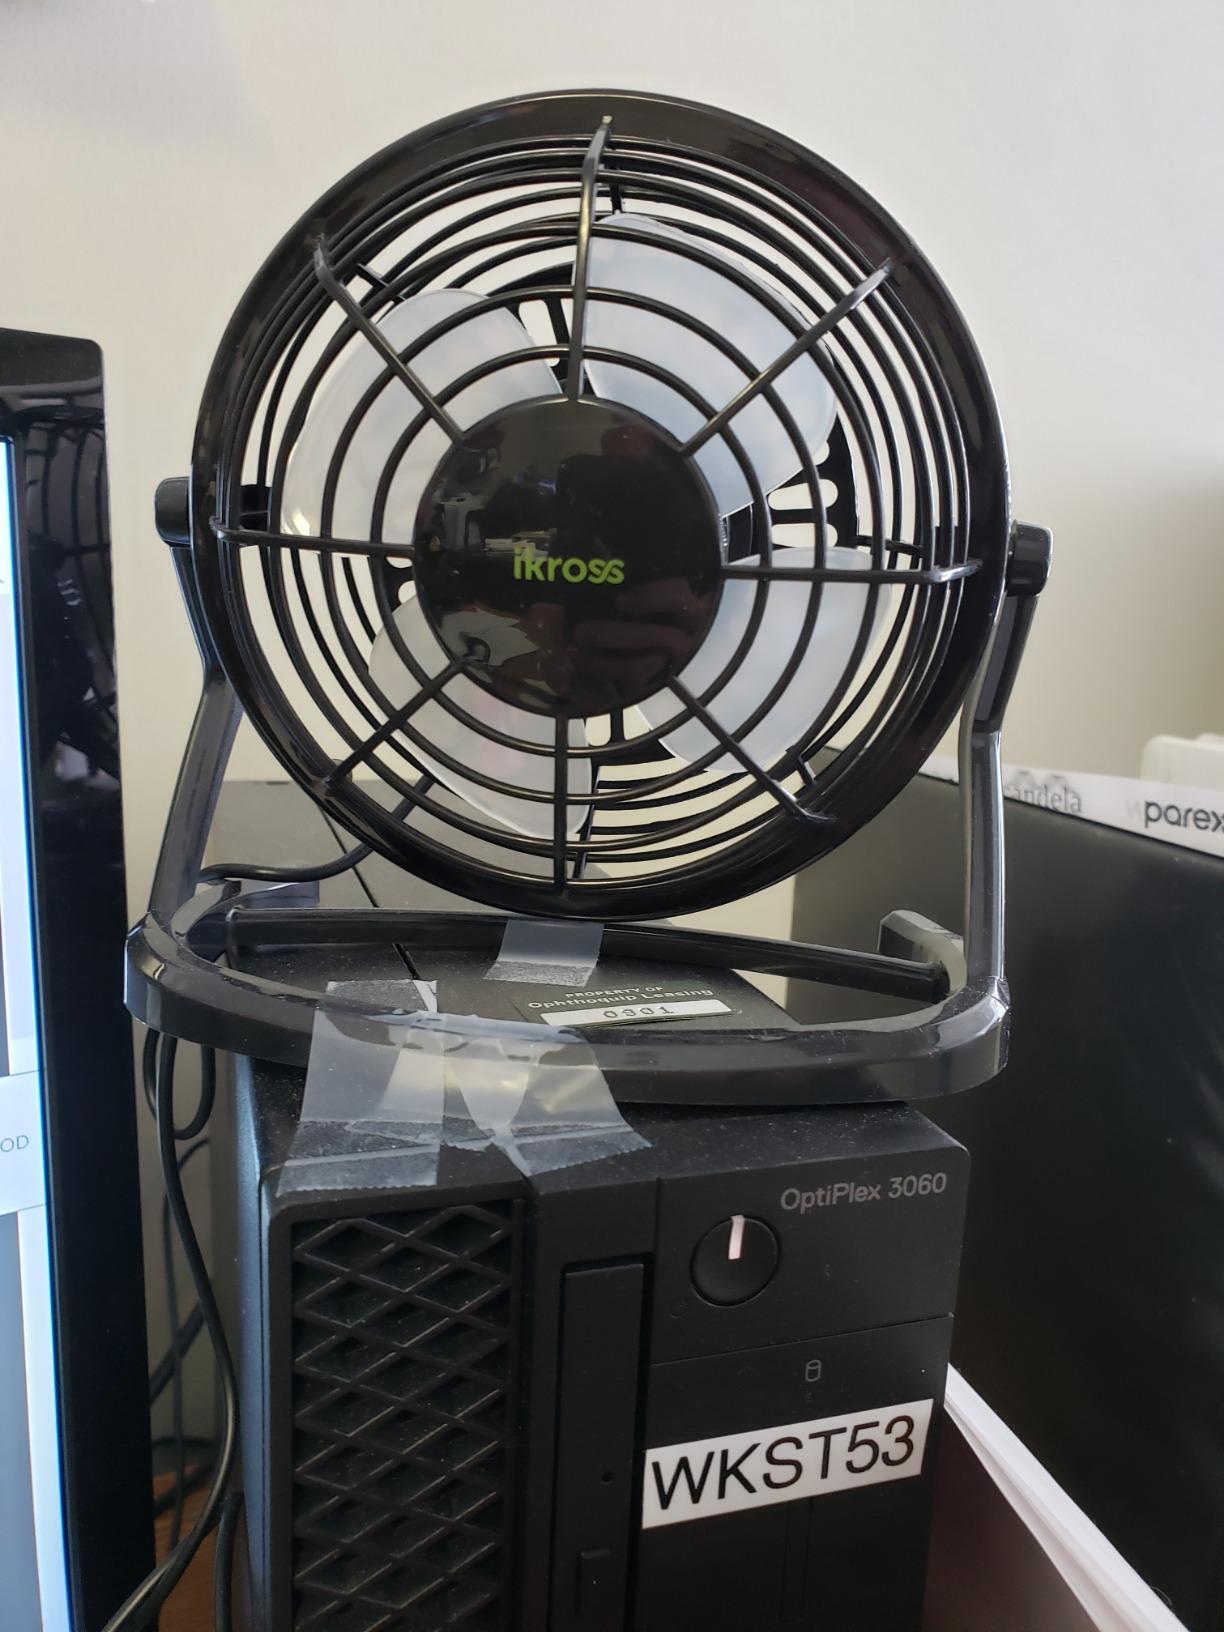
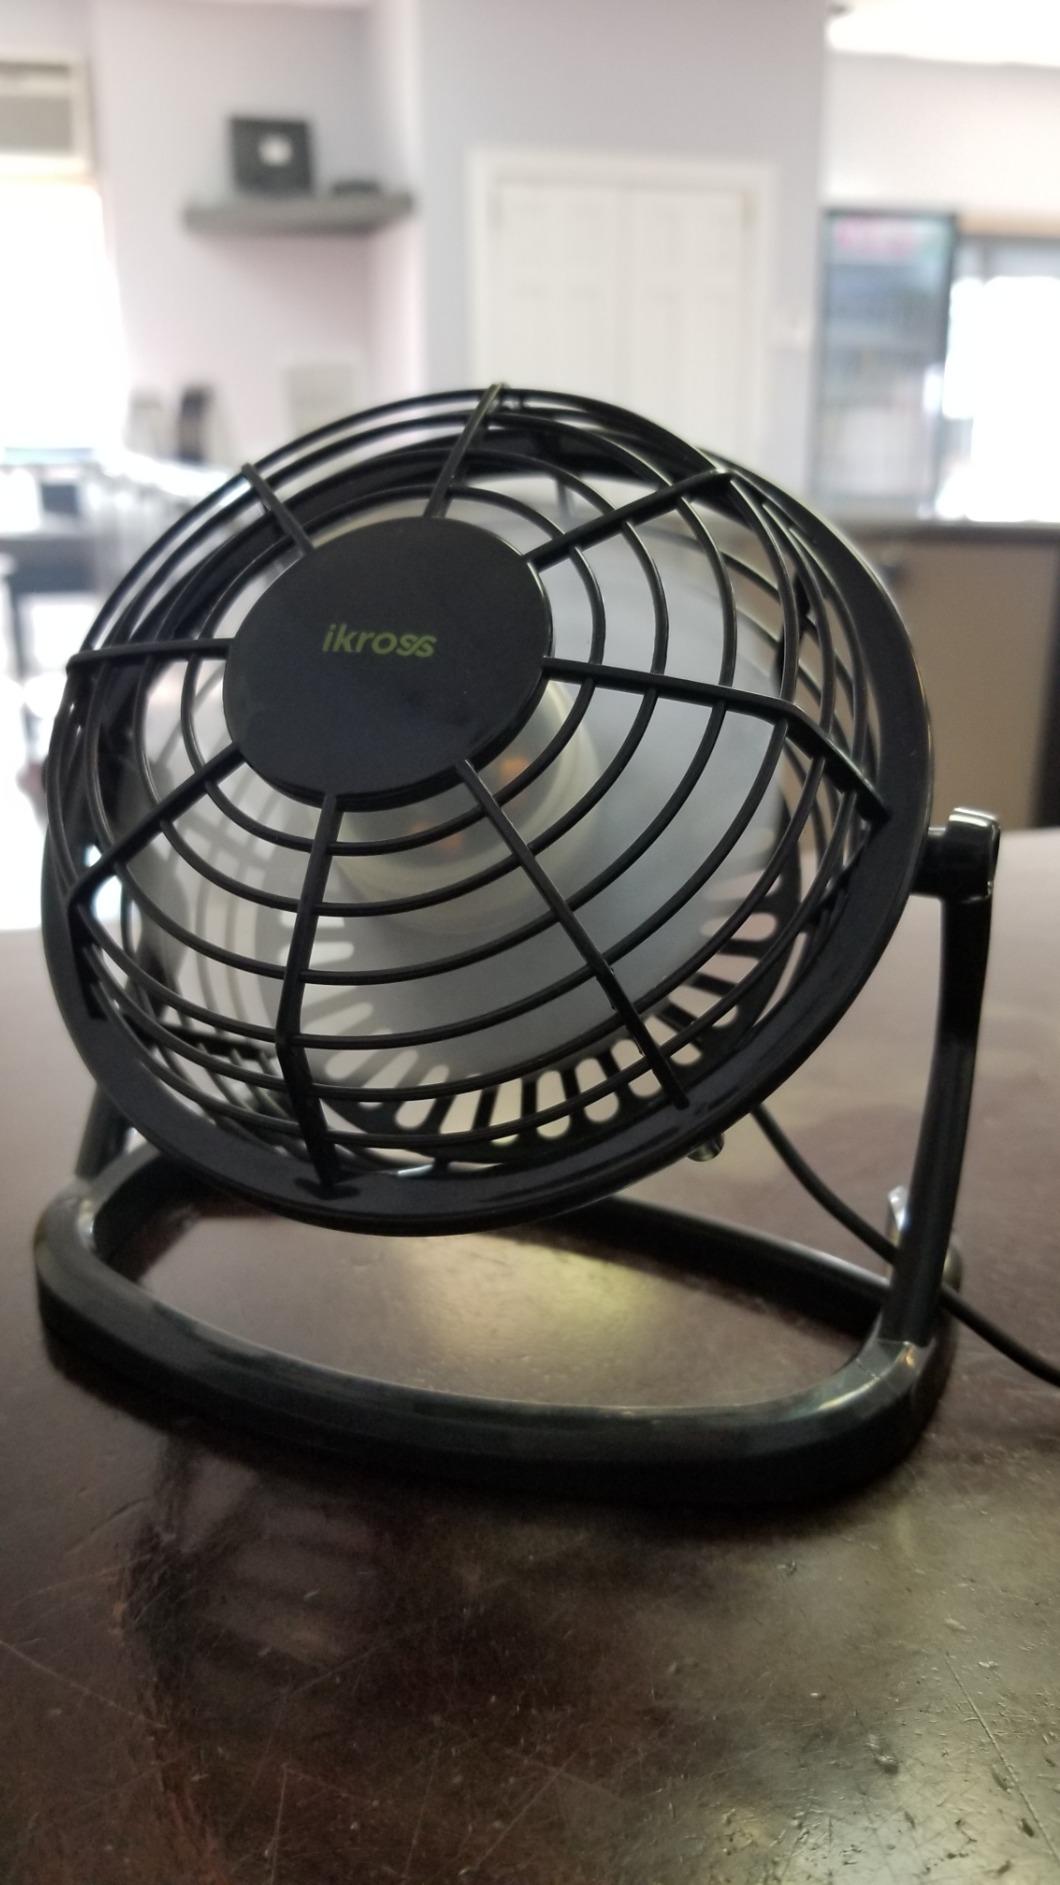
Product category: fan
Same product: yes